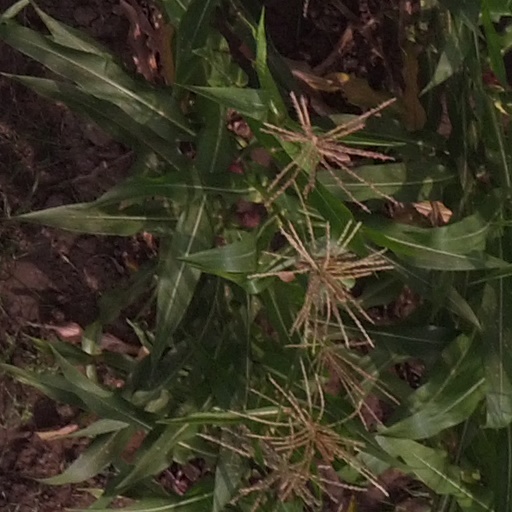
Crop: maize; corn